Ashbel Smith Building

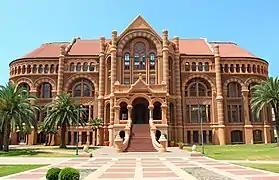
Ashbel Smith Building in 2009

The Ashbel Smith Building, also known as Old Red, is a Romanesque Revival building located in Galveston, Texas. It was built in 1891 with red brick and sandstone.